Kristin Jarmund

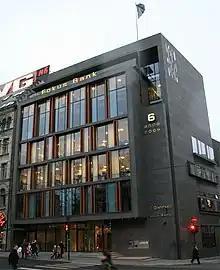
Stortingsgata 6 in Oslo, Fokus Bank, was drawn by Kristin Jarmund

Jarmund is a graduate of the Norwegian Technical University in Trondheim (Norwegian Institute of Technology) and the Architectural Association School of Architecture. From 1978 to 1983 she was employed at Telje-Torp-Aasen Arkitektkontor. In 1985 she started her own practice through Kristin Jarmund Arkitekter. The office was among Norway's leading offices and has won or been placed highly in several competitions. For Justervesenet's (Norwegian Metrology Service) new building at Kjeller, the office was awarded the Houens Foundation Award (Houens fonds diplom).